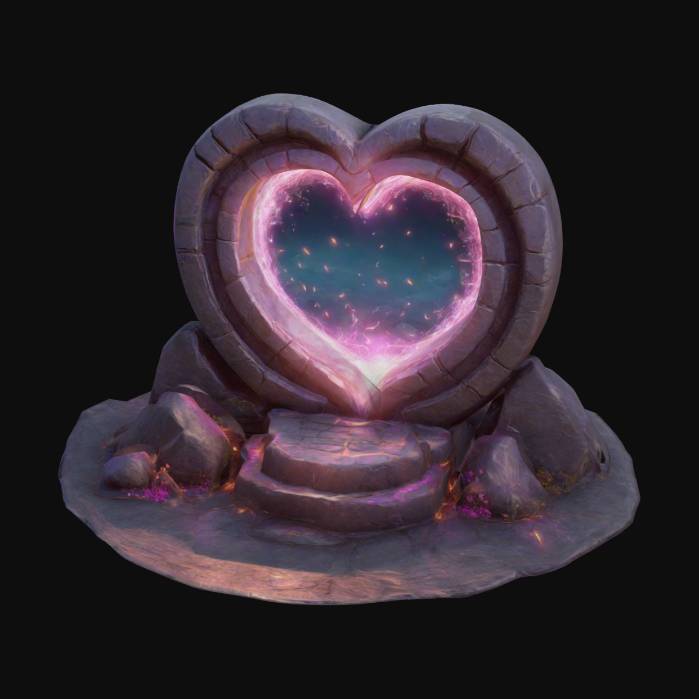
미적 점수 (1~10점): 9